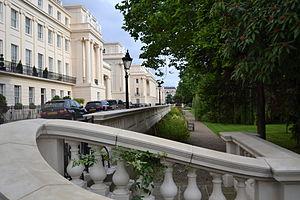
Vue des Cumberland Terraces à Londres, oeuvre de l'architecte anglais John Nash (1752 / 1835)
Regent's Park est l'un des parcs royaux de Londres. Il est situé au nord du centre de Londres, en partie dans la Cité de Westminster et en partie dans le district de Camden.
John Nash, né le 18 janvier 1752 à Lambeth et mort le 13 mai 1835 à Cowes, est un architecte britannique.
Cumberland Terrace, édifié en 1826-1827, est un ensemble résidentiel de style néoclassique situé à l’est de Regent's Park dans le quartier de Camden à Londres.